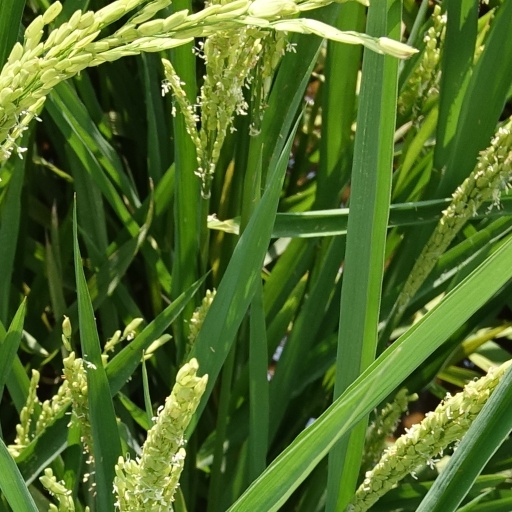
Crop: rice